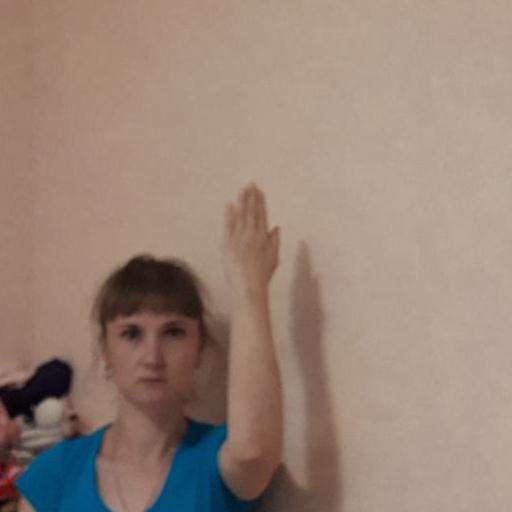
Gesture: stop_inverted